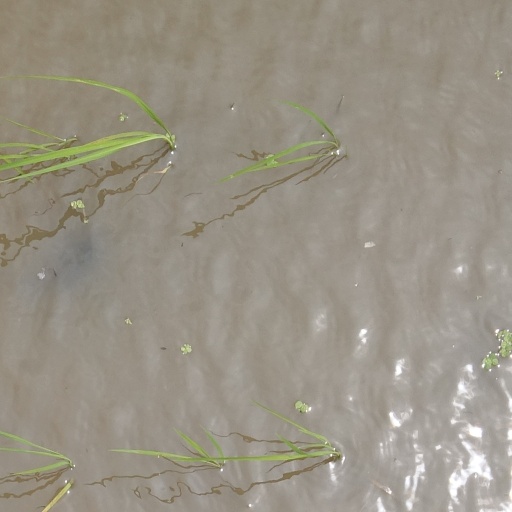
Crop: rice